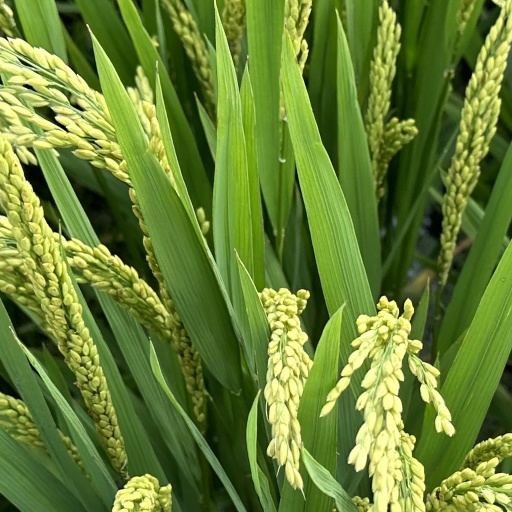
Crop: rice